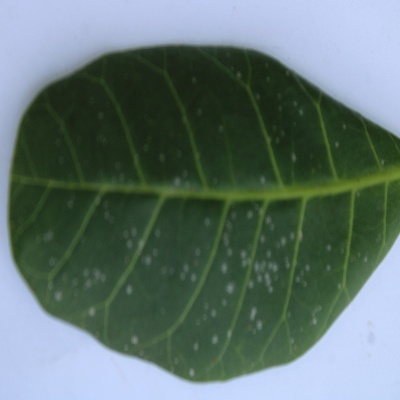
Crop: Cashew
Condition: red rust